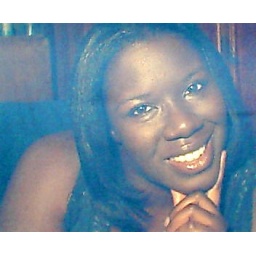
sand in black